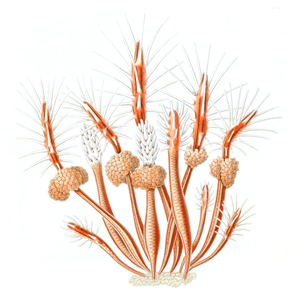
Filifera est un sous-ordre d'animaux de l'ordre des Hydrozoaires, qui fait partie de l'embranchement des cnidaires.